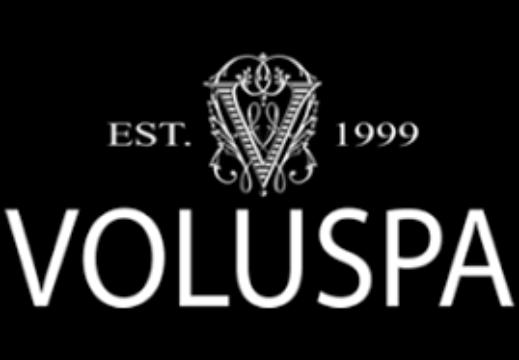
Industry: Necessities